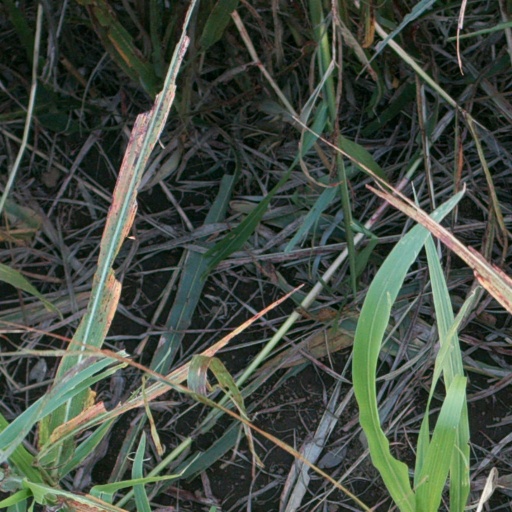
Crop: sorghum